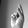
ASL letter: K